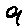
Label: 9